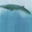
Label: whale